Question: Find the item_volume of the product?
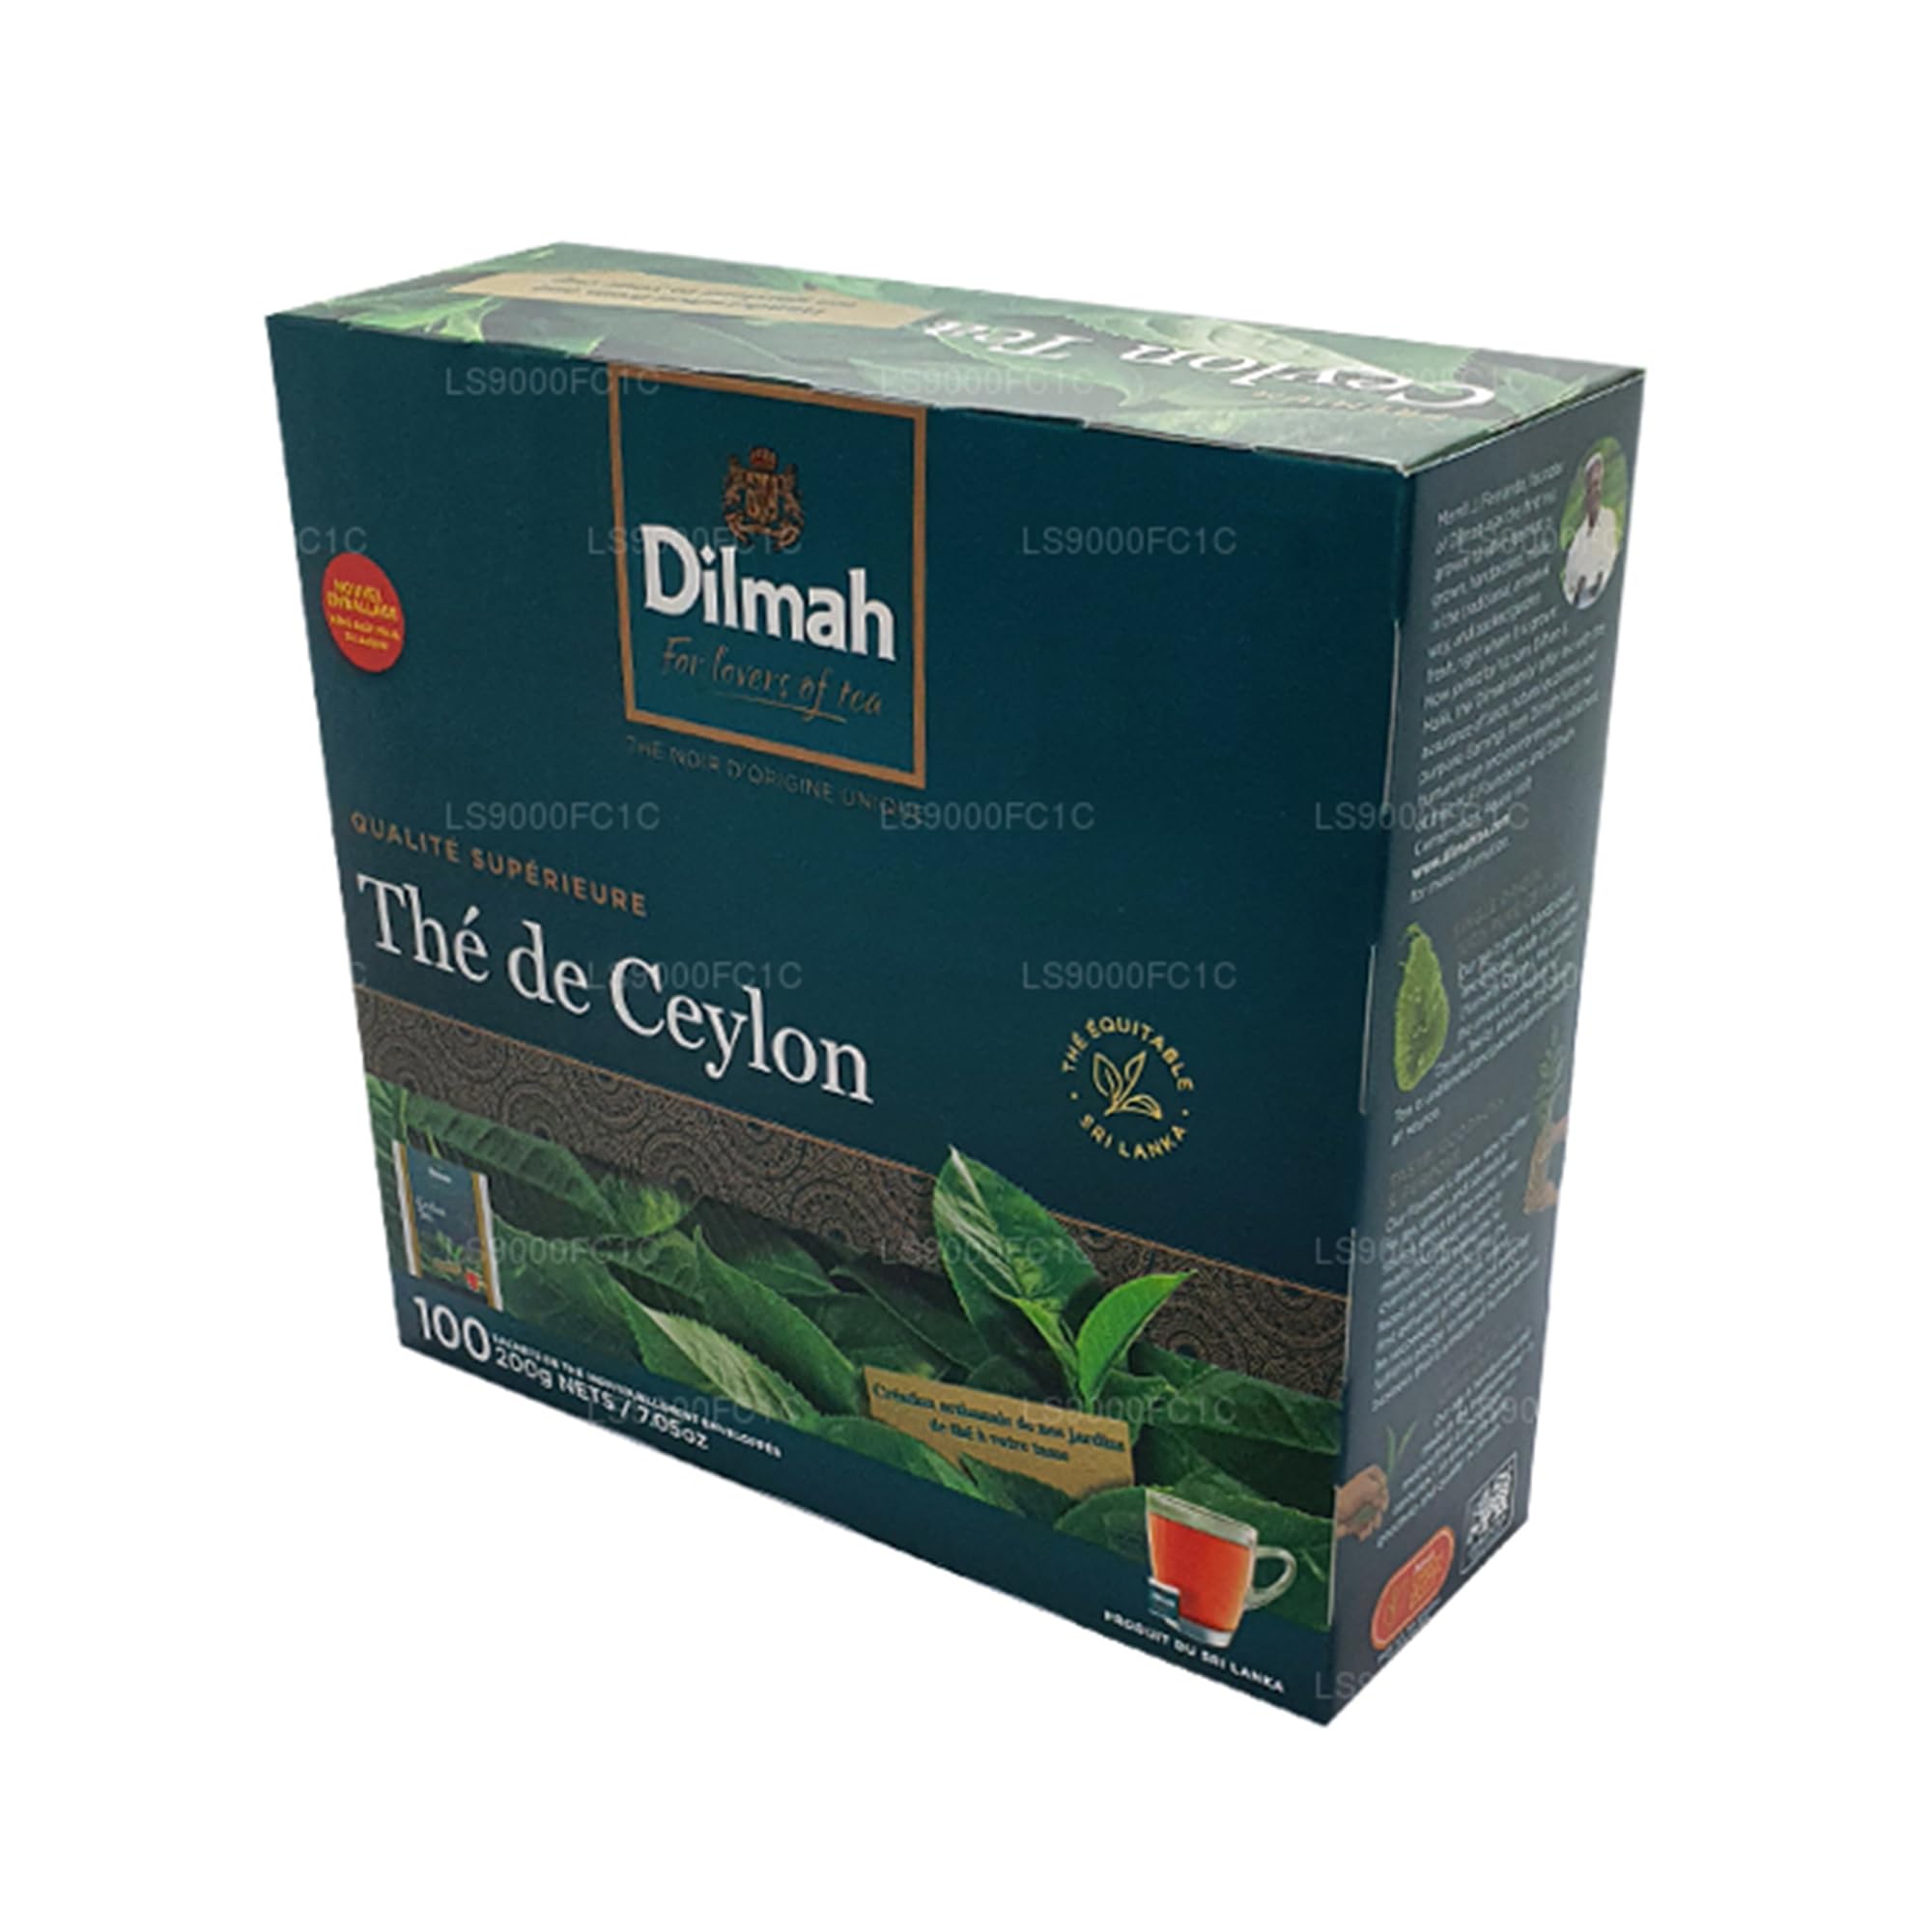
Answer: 1.0 millilitre